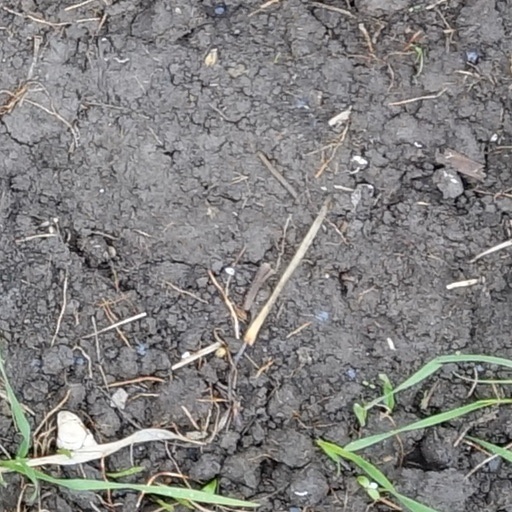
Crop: wheat